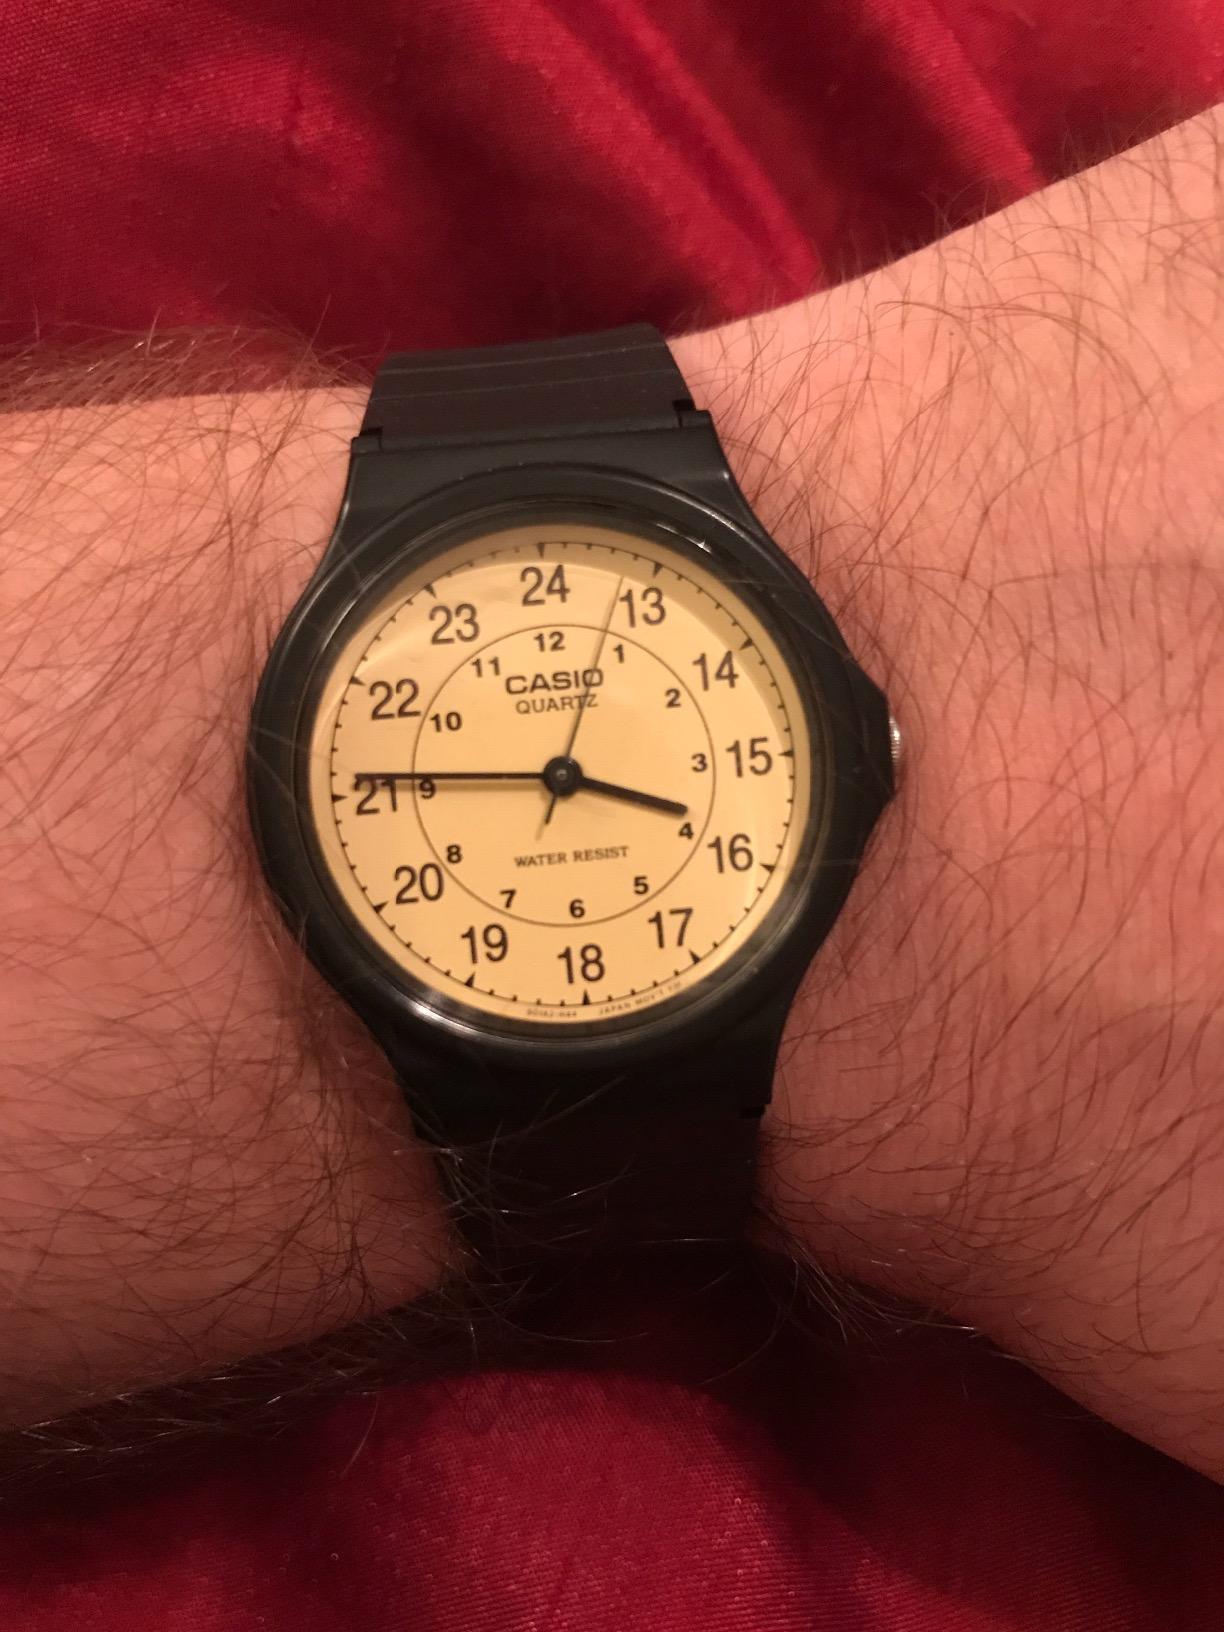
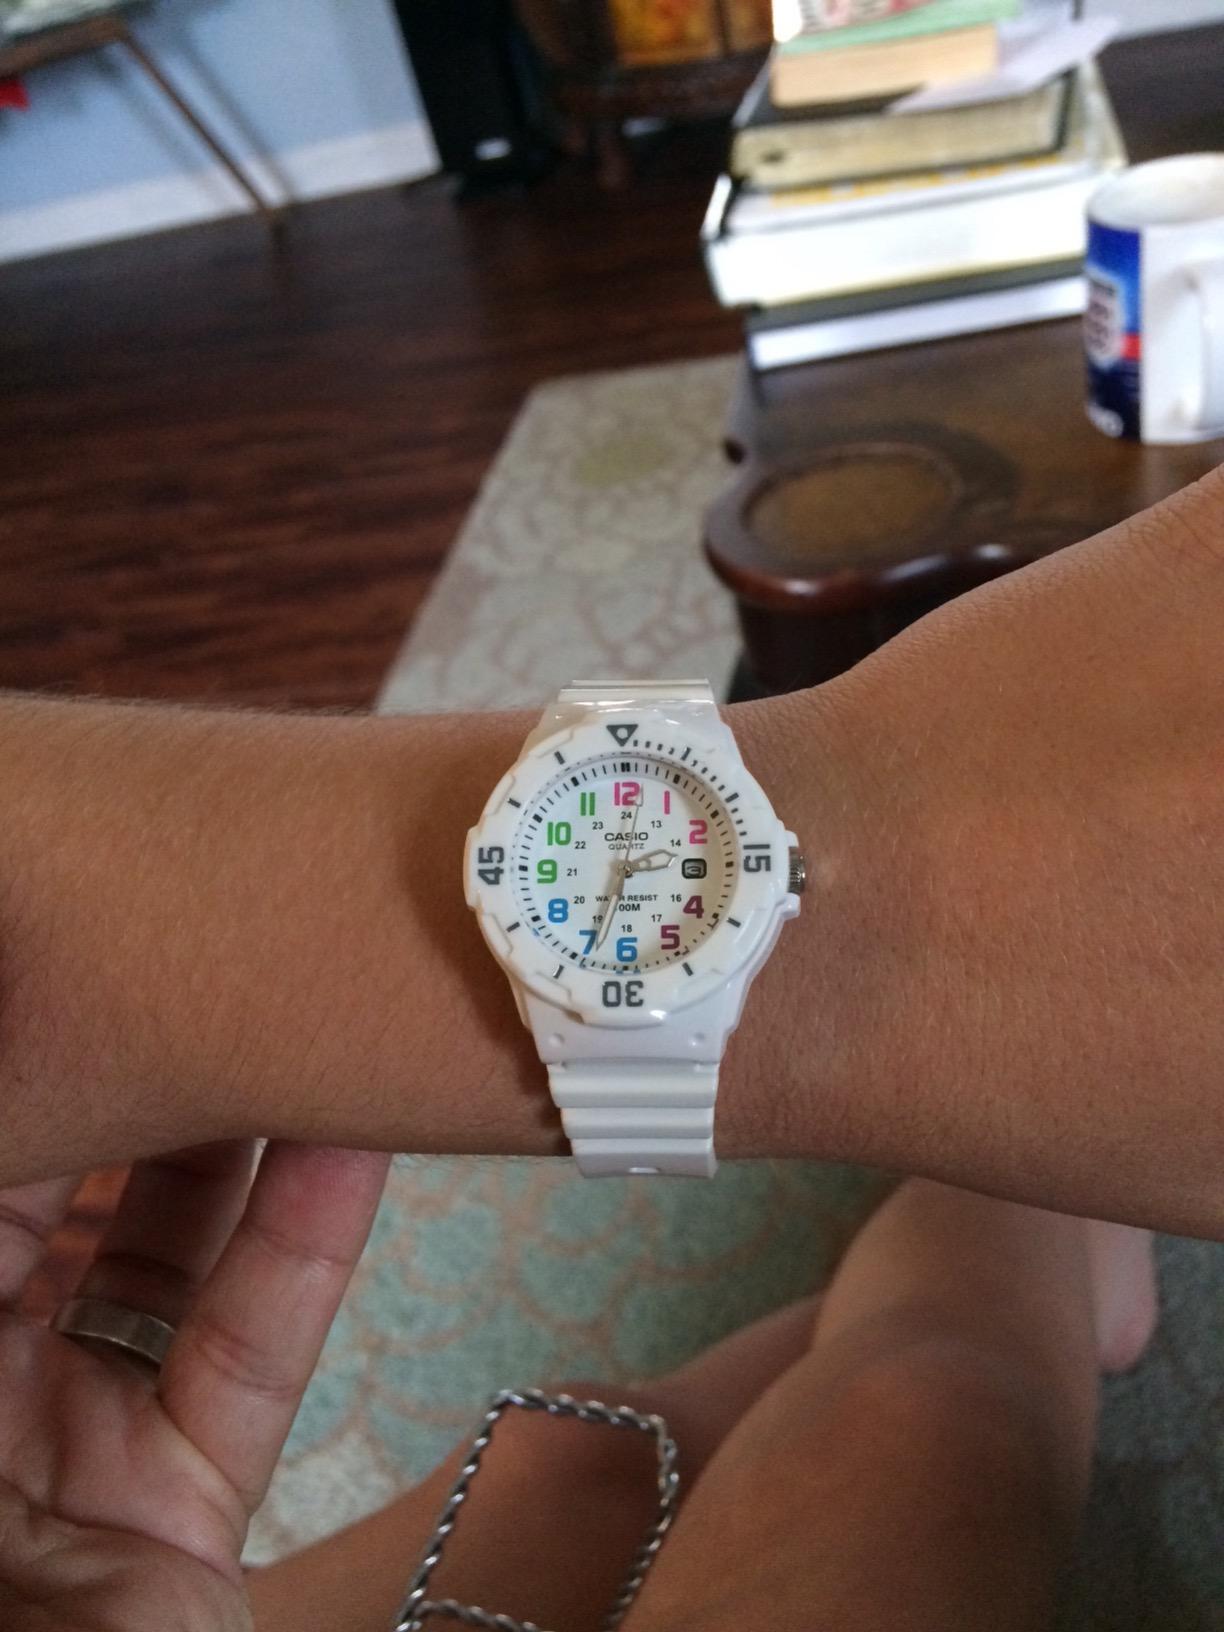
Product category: accessories_watch
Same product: no